French Guiana national football team

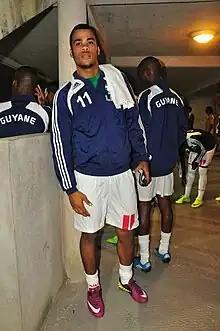
Gary Pigrée is French Guiana's top scorer with 16 goals.

"As of 19 November 2024 after match against Belize"